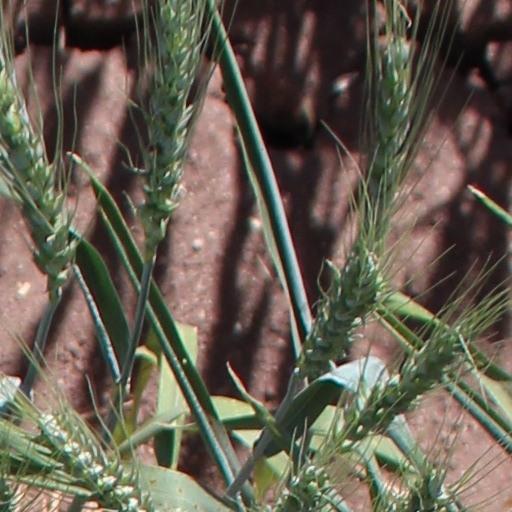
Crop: wheat